Nadir Belhadj

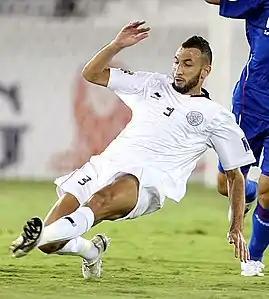
Belhadj playing for Al Sadd in 2011

Nadir Belhadj (born 18 June 1982) is an Algerian former professional footballer who played as a left-back.